Vicenza Cathedral

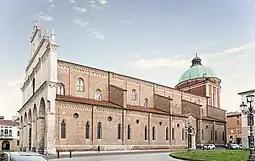
The cathedral seen from "Piazza del Domo"

Vicenza Cathedral ("Duomo di Vicenza") is a Roman Catholic cathedral in Vicenza, Veneto, northern Italy. It is the seat of the Bishop of Vicenza, and is dedicated to the Annunciation of the Virgin Mary.